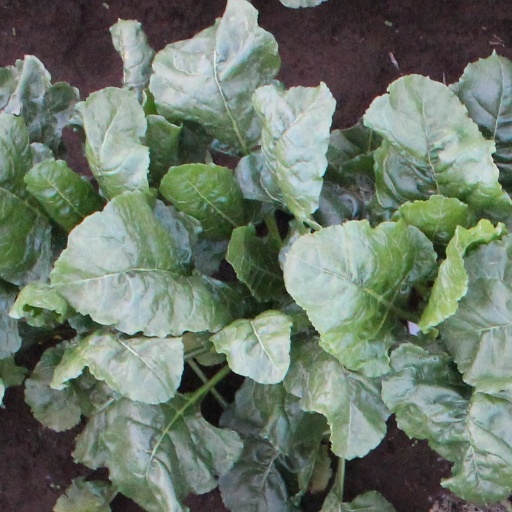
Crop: sugar beet